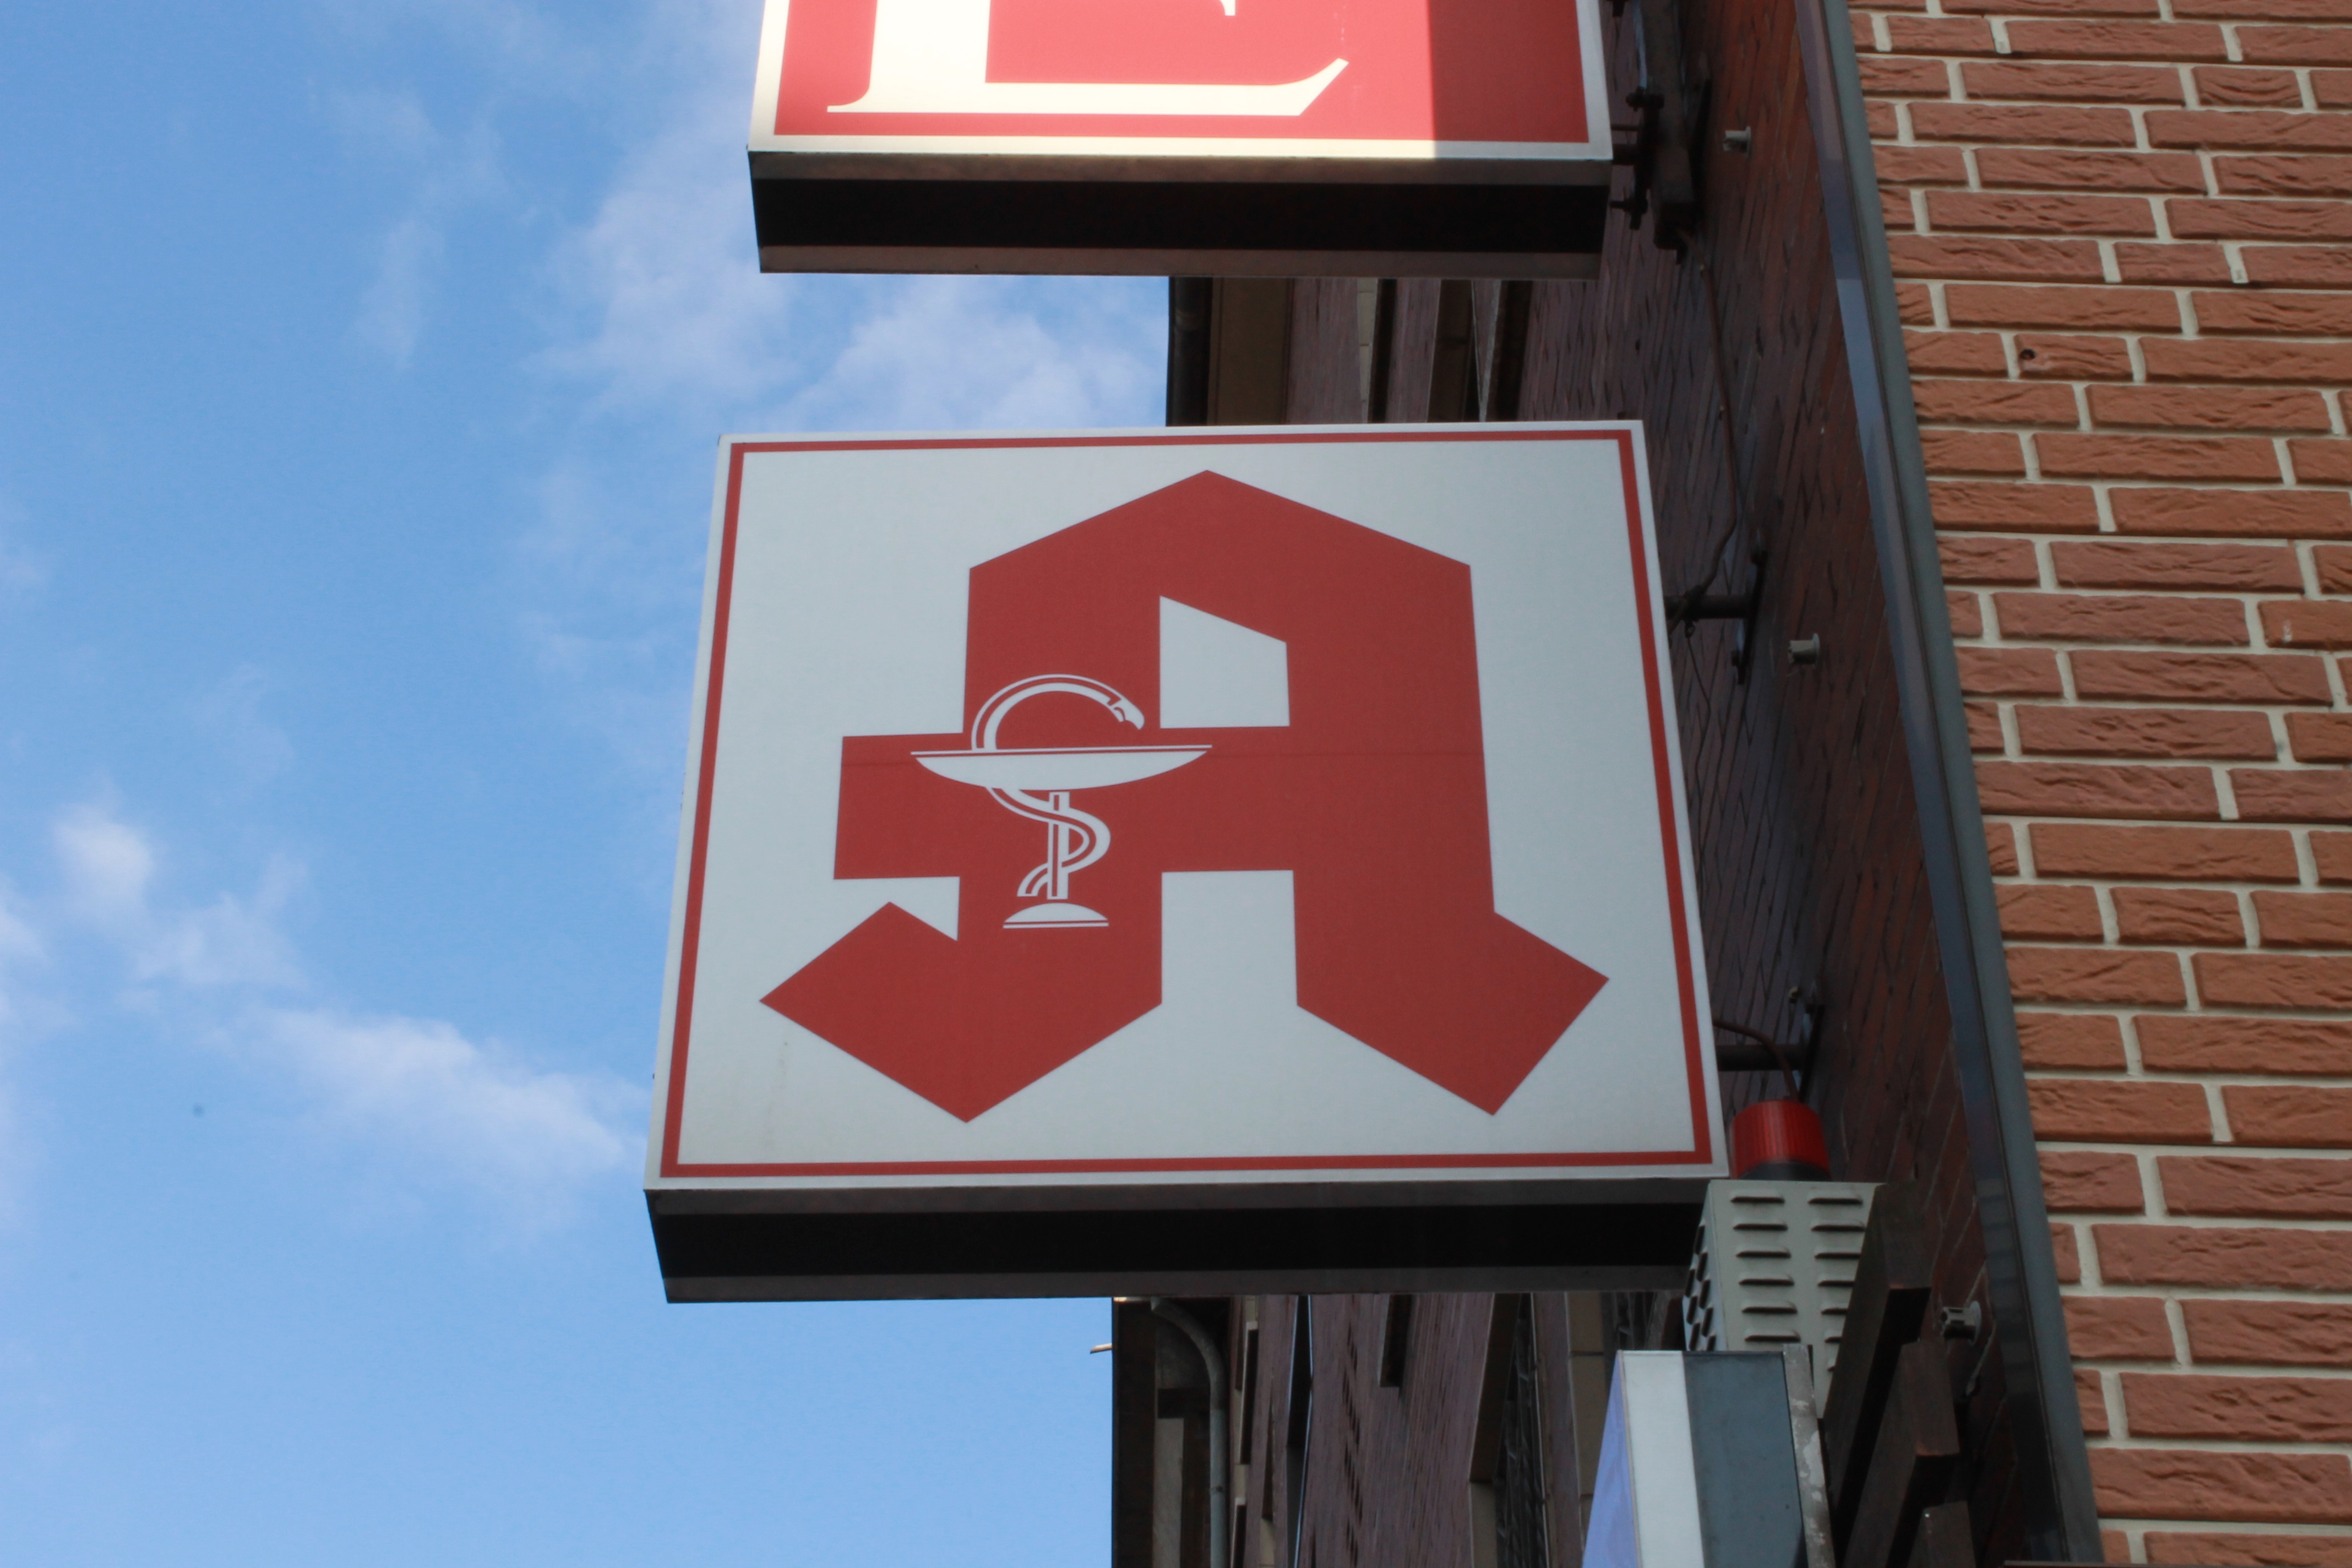
advertising, sign, red, street sign, signage, stop sign, logo, shield, pharmacy, traffic sign, pharmacy sign